Henderson National Bank

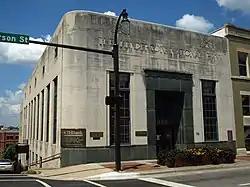
The building in July 2010

The Henderson National Bank building is a historic bank building in Huntsville, Alabama. One of the only Art Moderne style buildings in Huntsville, the bank was built in 1948. The outer walls are constructed of large blocks of ashlar, while the base and entrance surround on the Jefferson Street façade are lined with dark green stone. The recessed double doors sit below a tall, multi-pane toplight. The entry is flanked by tall, multi-pane windows, giving the façade a much more vertical orientation than the early 20th-century commercial brick style. The upper portion is inscribed with two geometric flower shapes in relief and the name of the bank. The corner wall is rounded, leading to more tall windows along the side. A drive-up teller window was added to the rear of the building in 1958, which is faced with light tan brick.